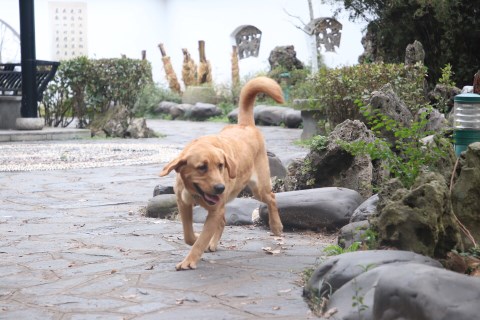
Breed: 3580-n000122-Labrador_retriever